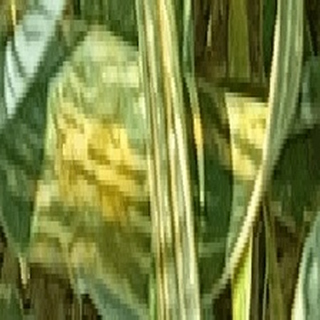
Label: wheat_yellow_rust